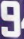
Number: 9